If I Am President

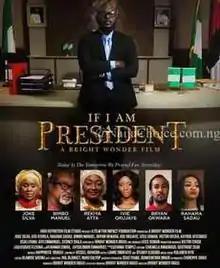
Release poster

If I Am President is a 2018 Nigerian political drama film written and directed by Bright Wonder Obasi. It stars Ayoola Ayolola, Joke Silva, Rahama Sadau, Bimbo Manuel, Ivie Okujaye, Bryan Okwara, Ayo Emmanuel, Victor Decker, and Osas Iyamu.